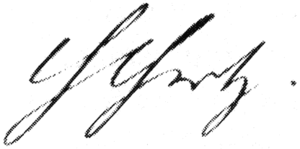
Heinrich Rudolf Hertz
Heinrich Rudolf Hertz var en tysk fysiker. Måleenheden hertz for frekvens er opkaldt efter ham.